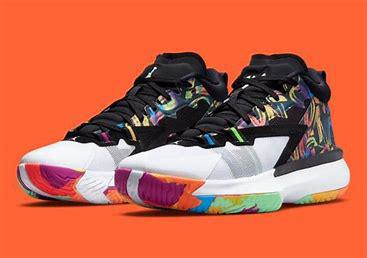
Brand: Jordan
Model: Zion 1